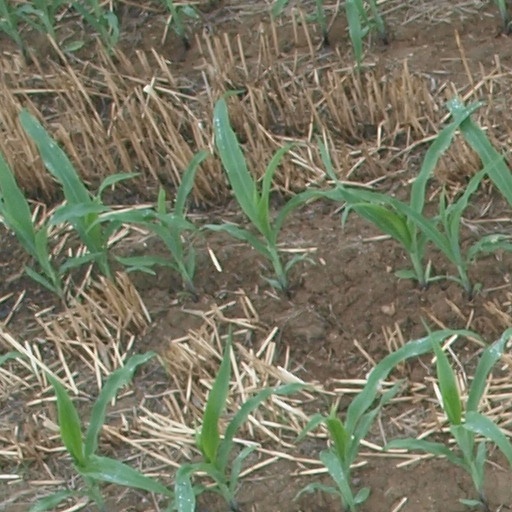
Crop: maize; corn